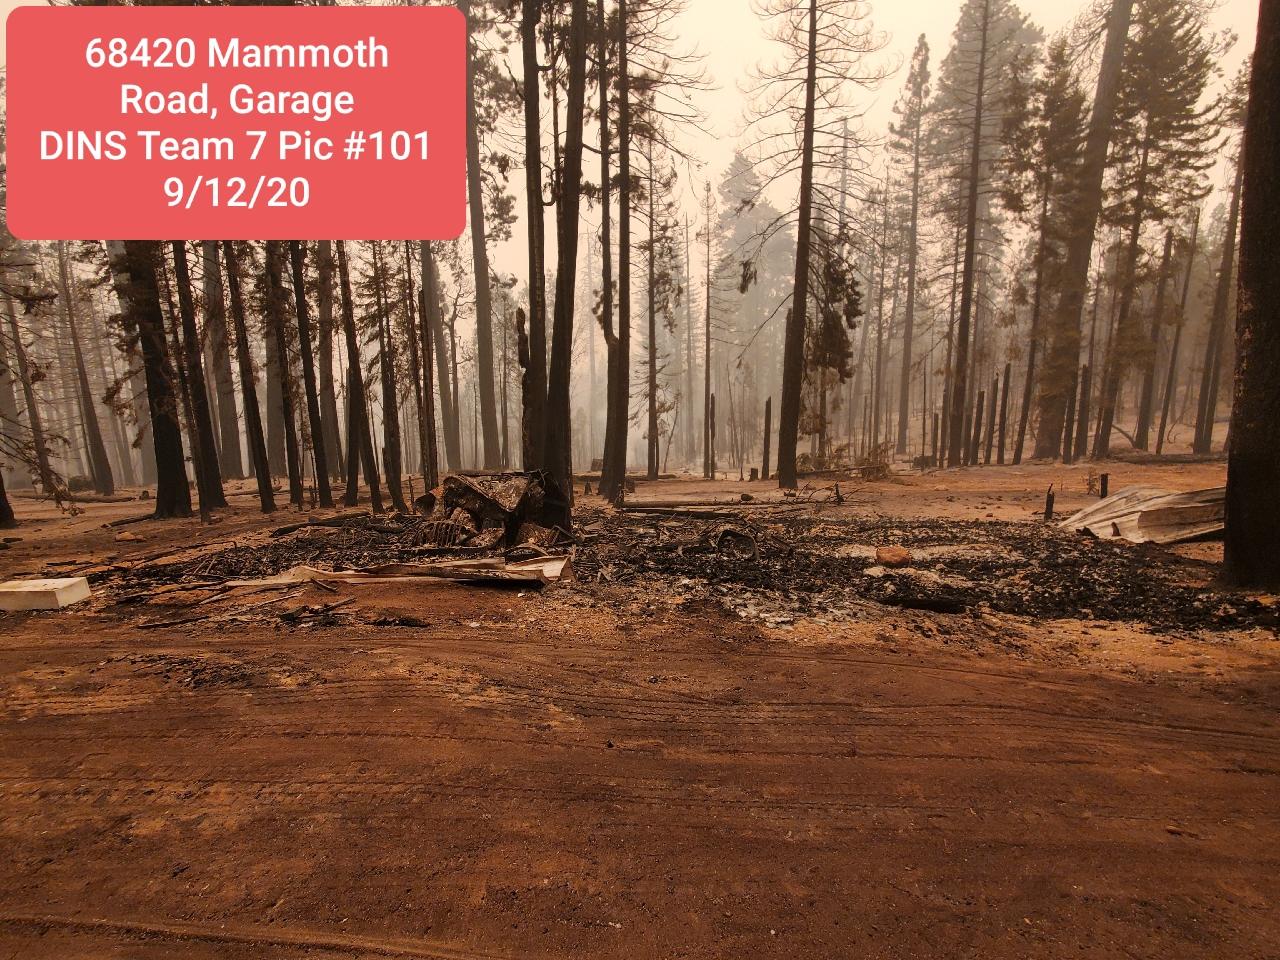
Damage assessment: destroyed